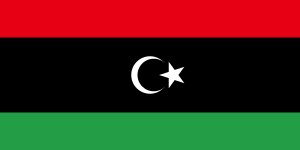
Borgerkrigen i Libyen / Forløb
Under oprøret anvendtes ofte det tidligere kongeriges flag som oppositionsflag
Oprøret i Libyen i 2011 eller borgerkrigen i Libyen begyndte med en række uroligheder og demonstrationer, som brød ud den 15. februar 2011, rettet mod Muammar al-Gaddafis regime i Libyen. Oprøret var sandsynligvis inspireret af og sås som en del af oprøret i den arabiske verden i 2011, særligt oprørene i nabolandene Egypten og Tunesien.